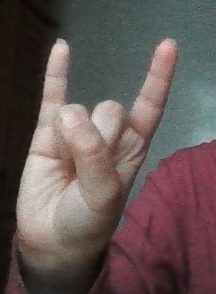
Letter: la